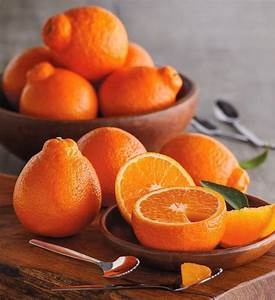
Label: mandarine